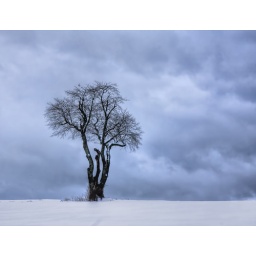
Saw this as we drove around...a lonely old tree alone in this big field with tumultuous clouds as its backdrop.